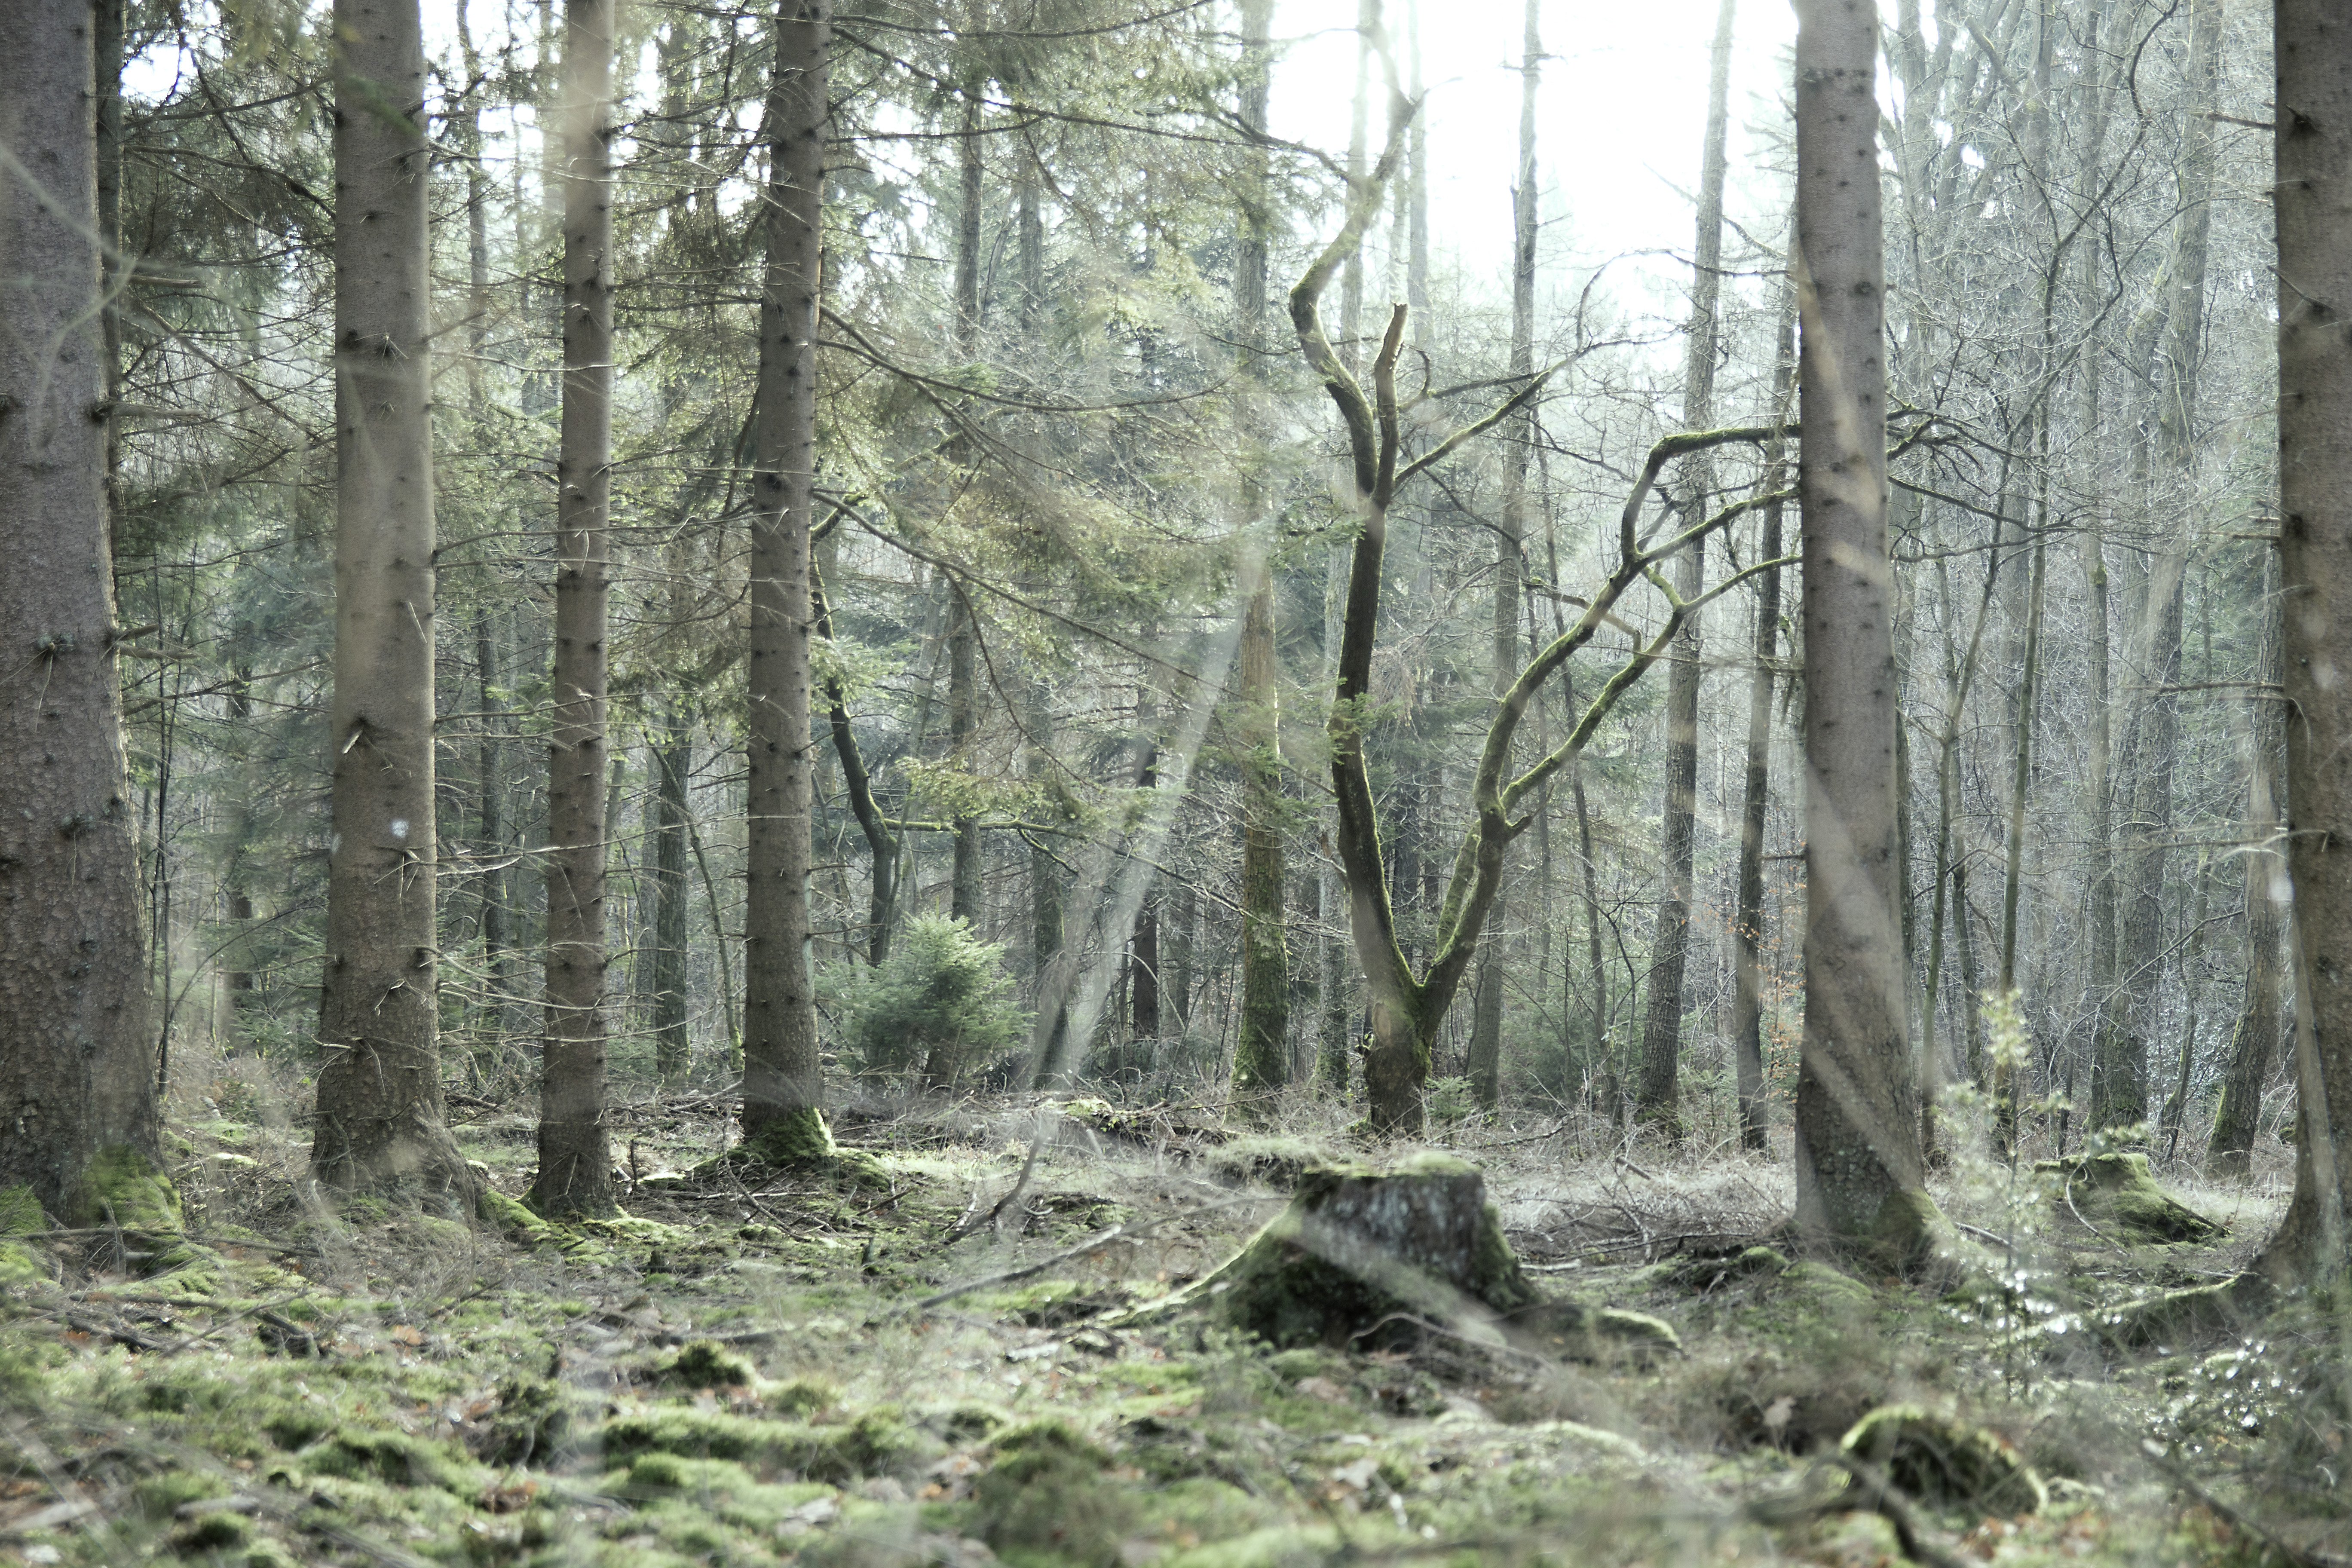
landscape, tree, forest, wilderness, light, trail, green, color, trees, spruce, rainforest, pines, deciduous, wetland, koln, grove, woodland, habitat, magical, ecosystem, knigsforst, biome, old growth forest, natural environment, geographical feature, woody plant, temperate broadleaf and mixed forest, temperate coniferous forest